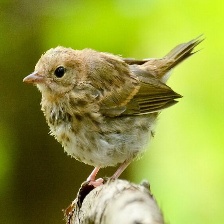
Species: OVENBIRD
Scientific name: SEIURUS AUROCAPILLA